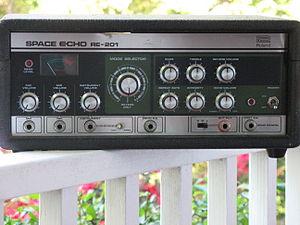
Modeselektor est un groupe de musique électronique composé de Gernot Bronsert et Sebastian Szary, artistes issus de la chute du mur de Berlin, nés en Allemagne de l'Est. Ils se décrivent eux-mêmes comme « un dragon du son gourmand et infatigable qui crache de la distorsion à la place du feu ». Ils commencent leurs recherches sonores communes en 1996 et sortent leur premier EP en 2002, leur premier album Hello Mom! en 2005, le deuxième Happy Birthday! en 2007, et le troisième Monkeytown en 2011.